2018 Ad Diriyah ePrix

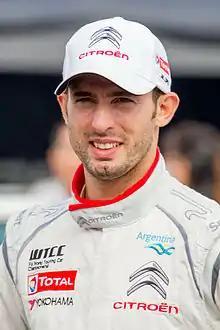
José María López "(pictured in 2014)" started on the front row of the grid after the application of penalties.

Two practice sessions—both on Saturday morning—were scheduled to be held before the late afternoon race. The first session was scheduled to run for 45 minutes and the second was due to last half an hour. Torrential rain fell in Riyadh overnight and returned when the first practice session was about to begin. The FIA delayed and later cancelled first practice 20 minutes after its commencement because the weather did not improve and track marshals had too much standing water to clear and pump away. Particular water drainage problems emerged at turns eight, ten, eleven and seventeen due to the temporary erection of barriers, which created a lack of drainage and caused rivers to collate across the circuit due to the natural undulations in those areas. To compensate for the loss of on-track driving, the FIA planned for the second practice session to last for an hour from 08:35 to 09:35 (UTC+03:00) rather than the scheduled half an hour to provide drivers with an opportunity for track familiarisation before qualifying.